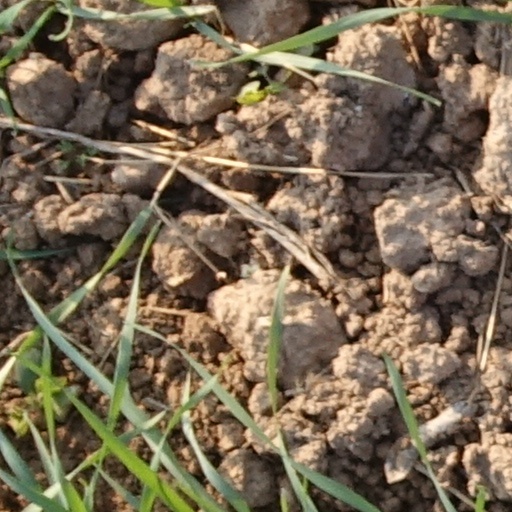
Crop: wheat